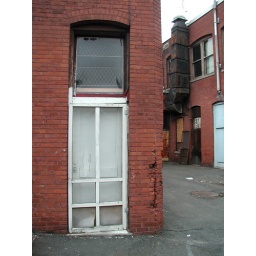
White door in a brick wall